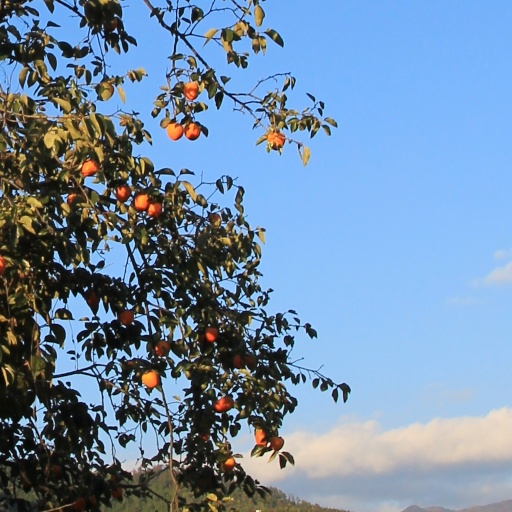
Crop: grape